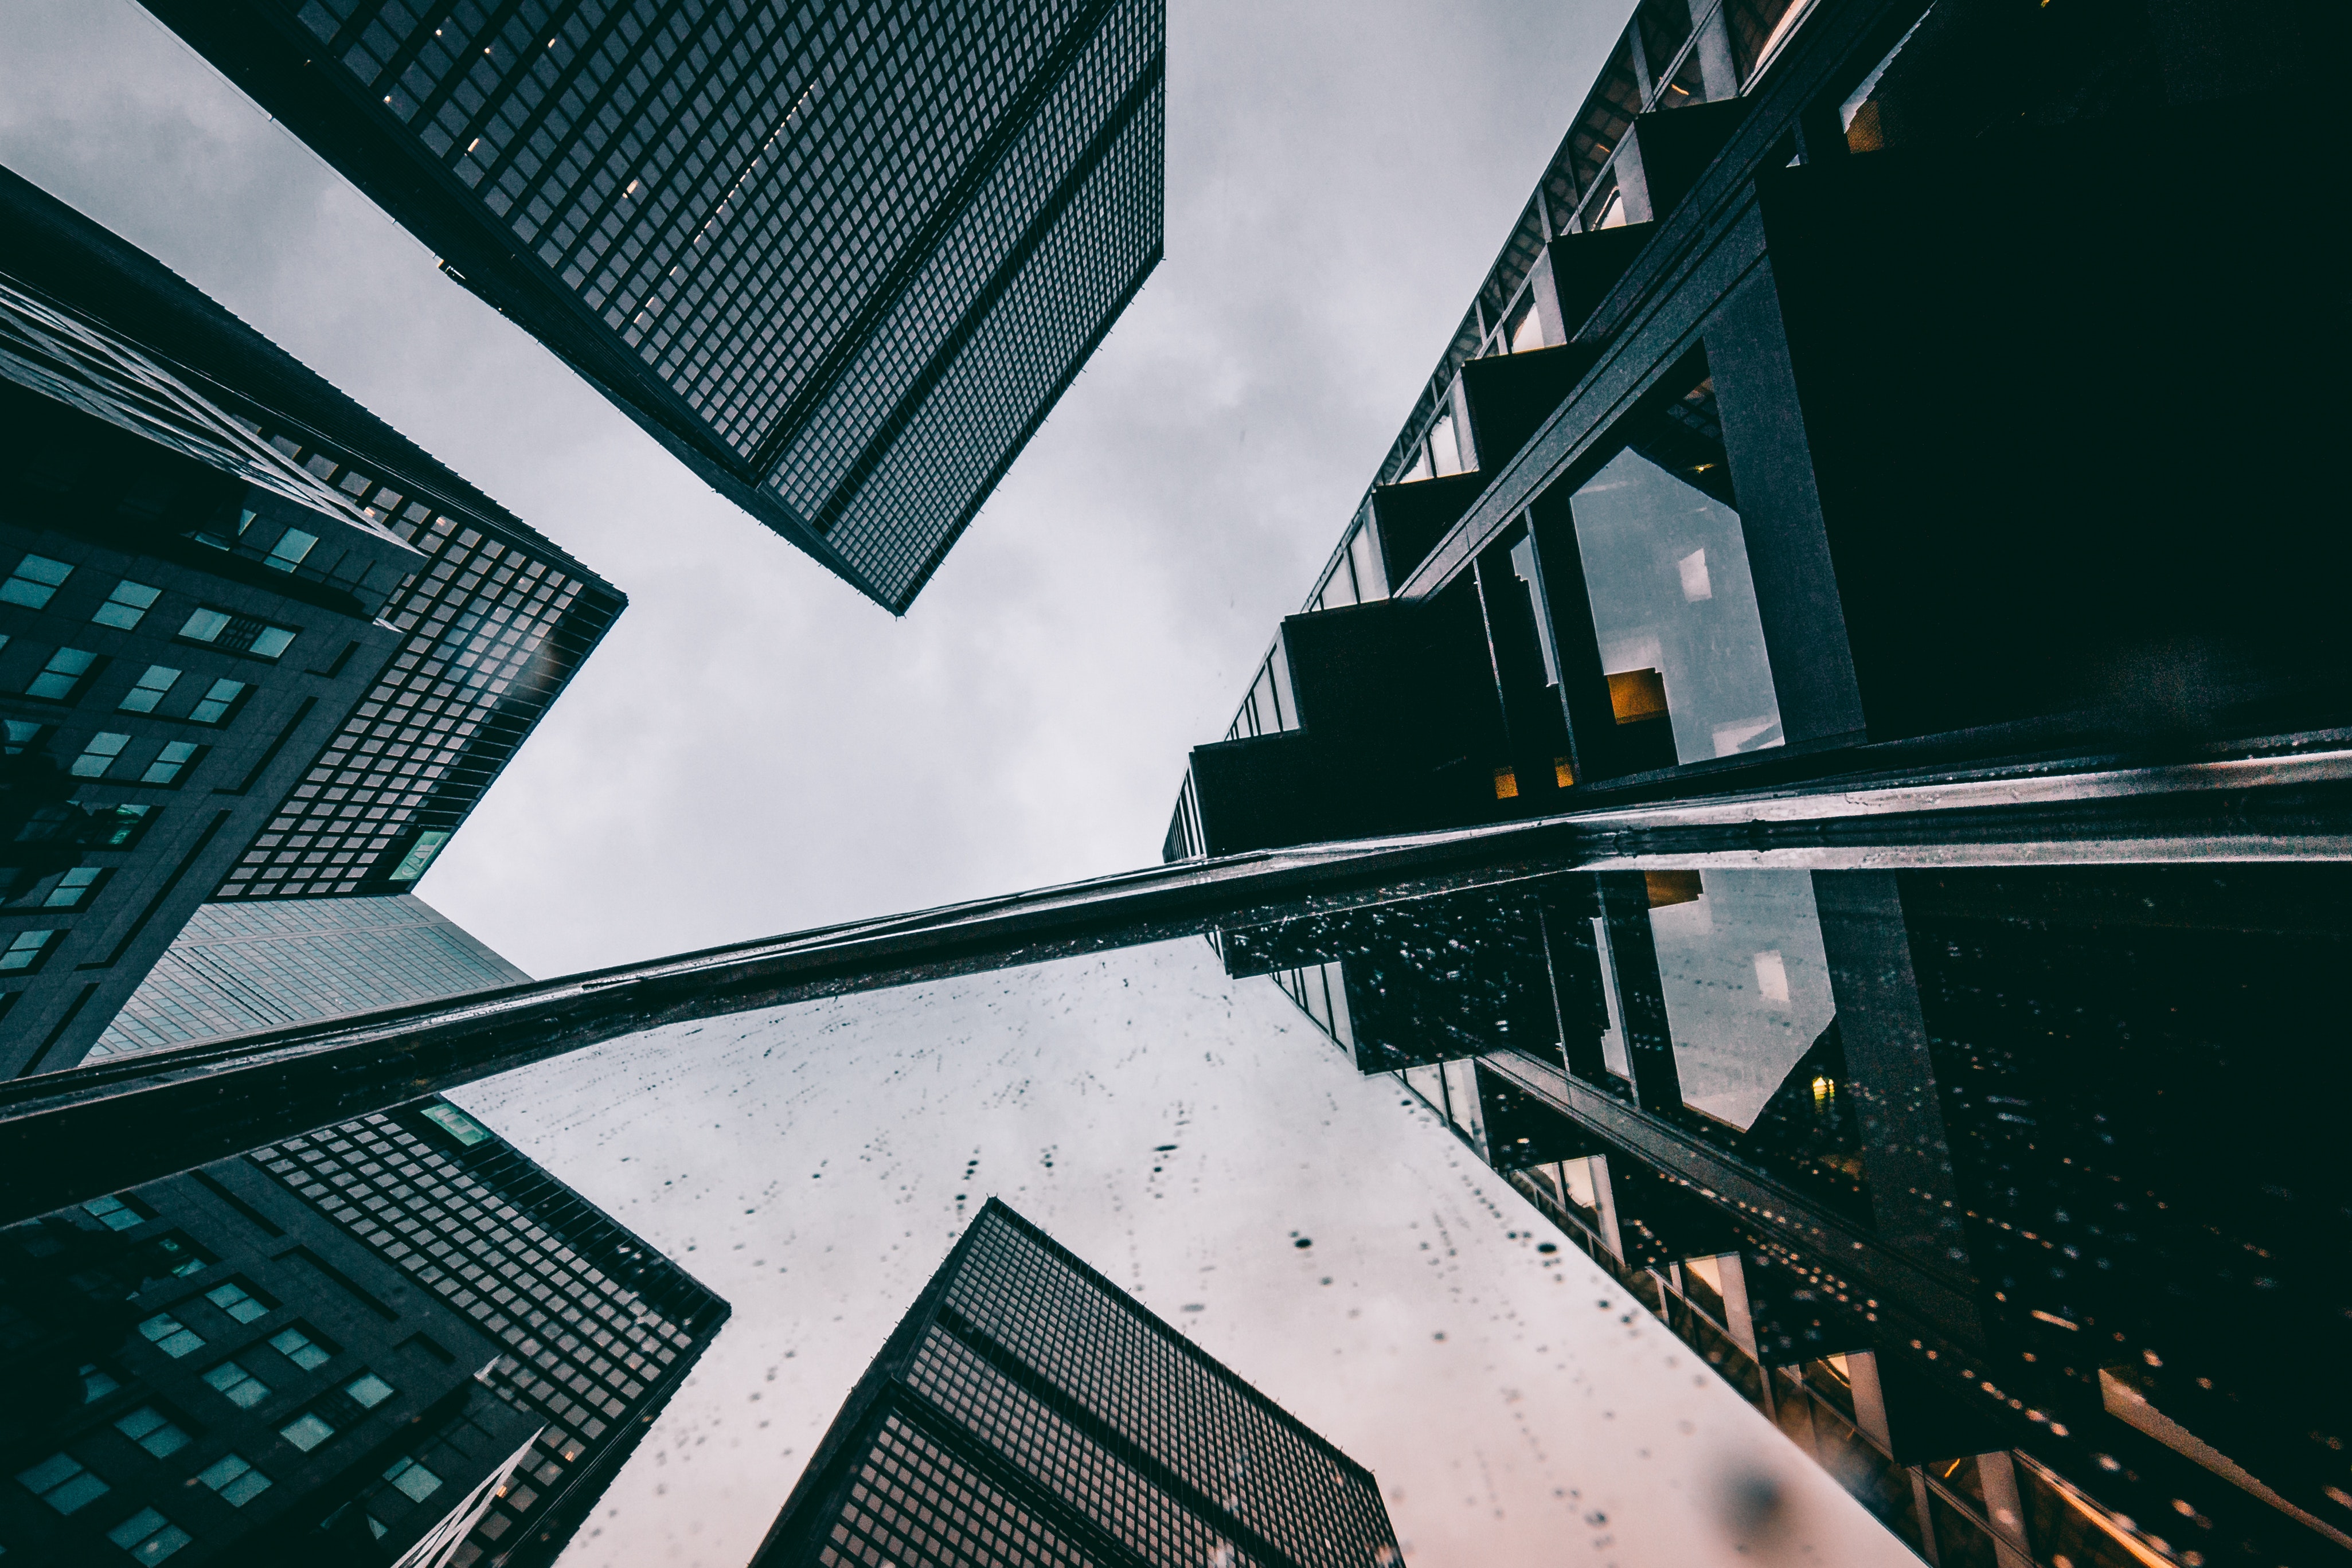
city, building, skyscraper, sky, tower, tower block, cloud, urban design, line, cityscape, condominium, Material property, facade, window, symmetry, Tints and shades, metropolis, metropolitan area, glass, commercial building, mixed use, engineering, metal, headquarters, pattern, monochrome photography, apartment, rectangle, monochrome, reflection, daylighting, downtown, steel, corporate headquarters, bridge, handrail, tree